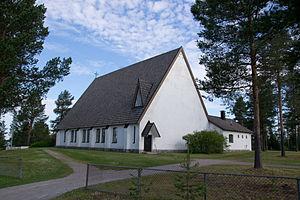
Cet article recense les églises évangéliques-luthériennes de Finlande.